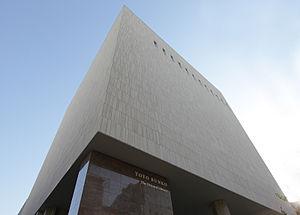
La Tōyō Bunko, ou « Bibliothèque orientale », est la plus grande bibliothèque d'études asiatiques du Japon et l'une des cinq plus grandes au monde. Elle fonctionne également comme institut de recherche consacré à l'étude de l'histoire et de la culture asiatique. Elle a grandement contribué au développement des études sur l'Asie grâce à l'acquisition de livres et d'autres matériaux de base ainsi que par la publication des travaux de chercheurs japonais. La bibliothèque contient de nos jours environ 950 000 volumes, catalogués linguistiquement selon les matériaux en langues asiatiques, occidentales et japonaise.